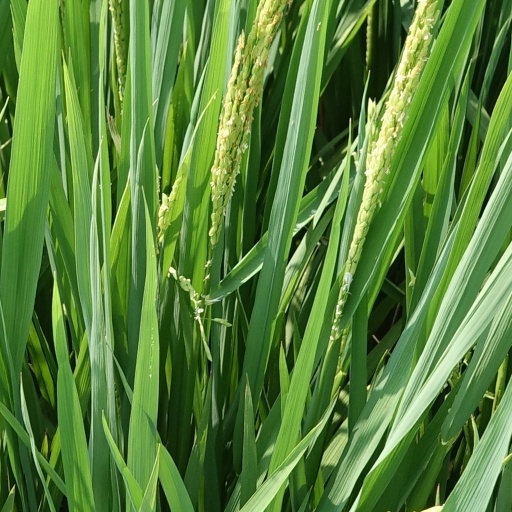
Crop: rice